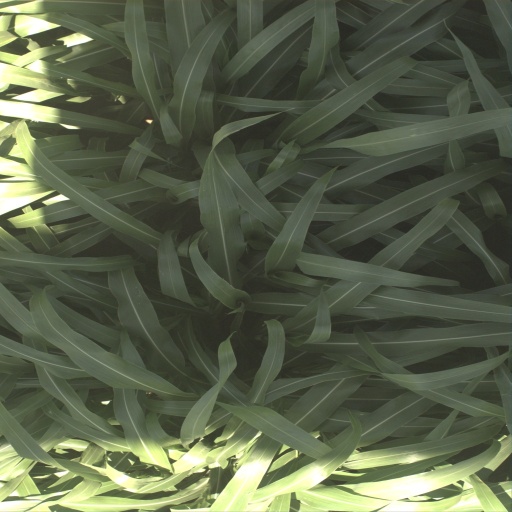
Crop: sorghum